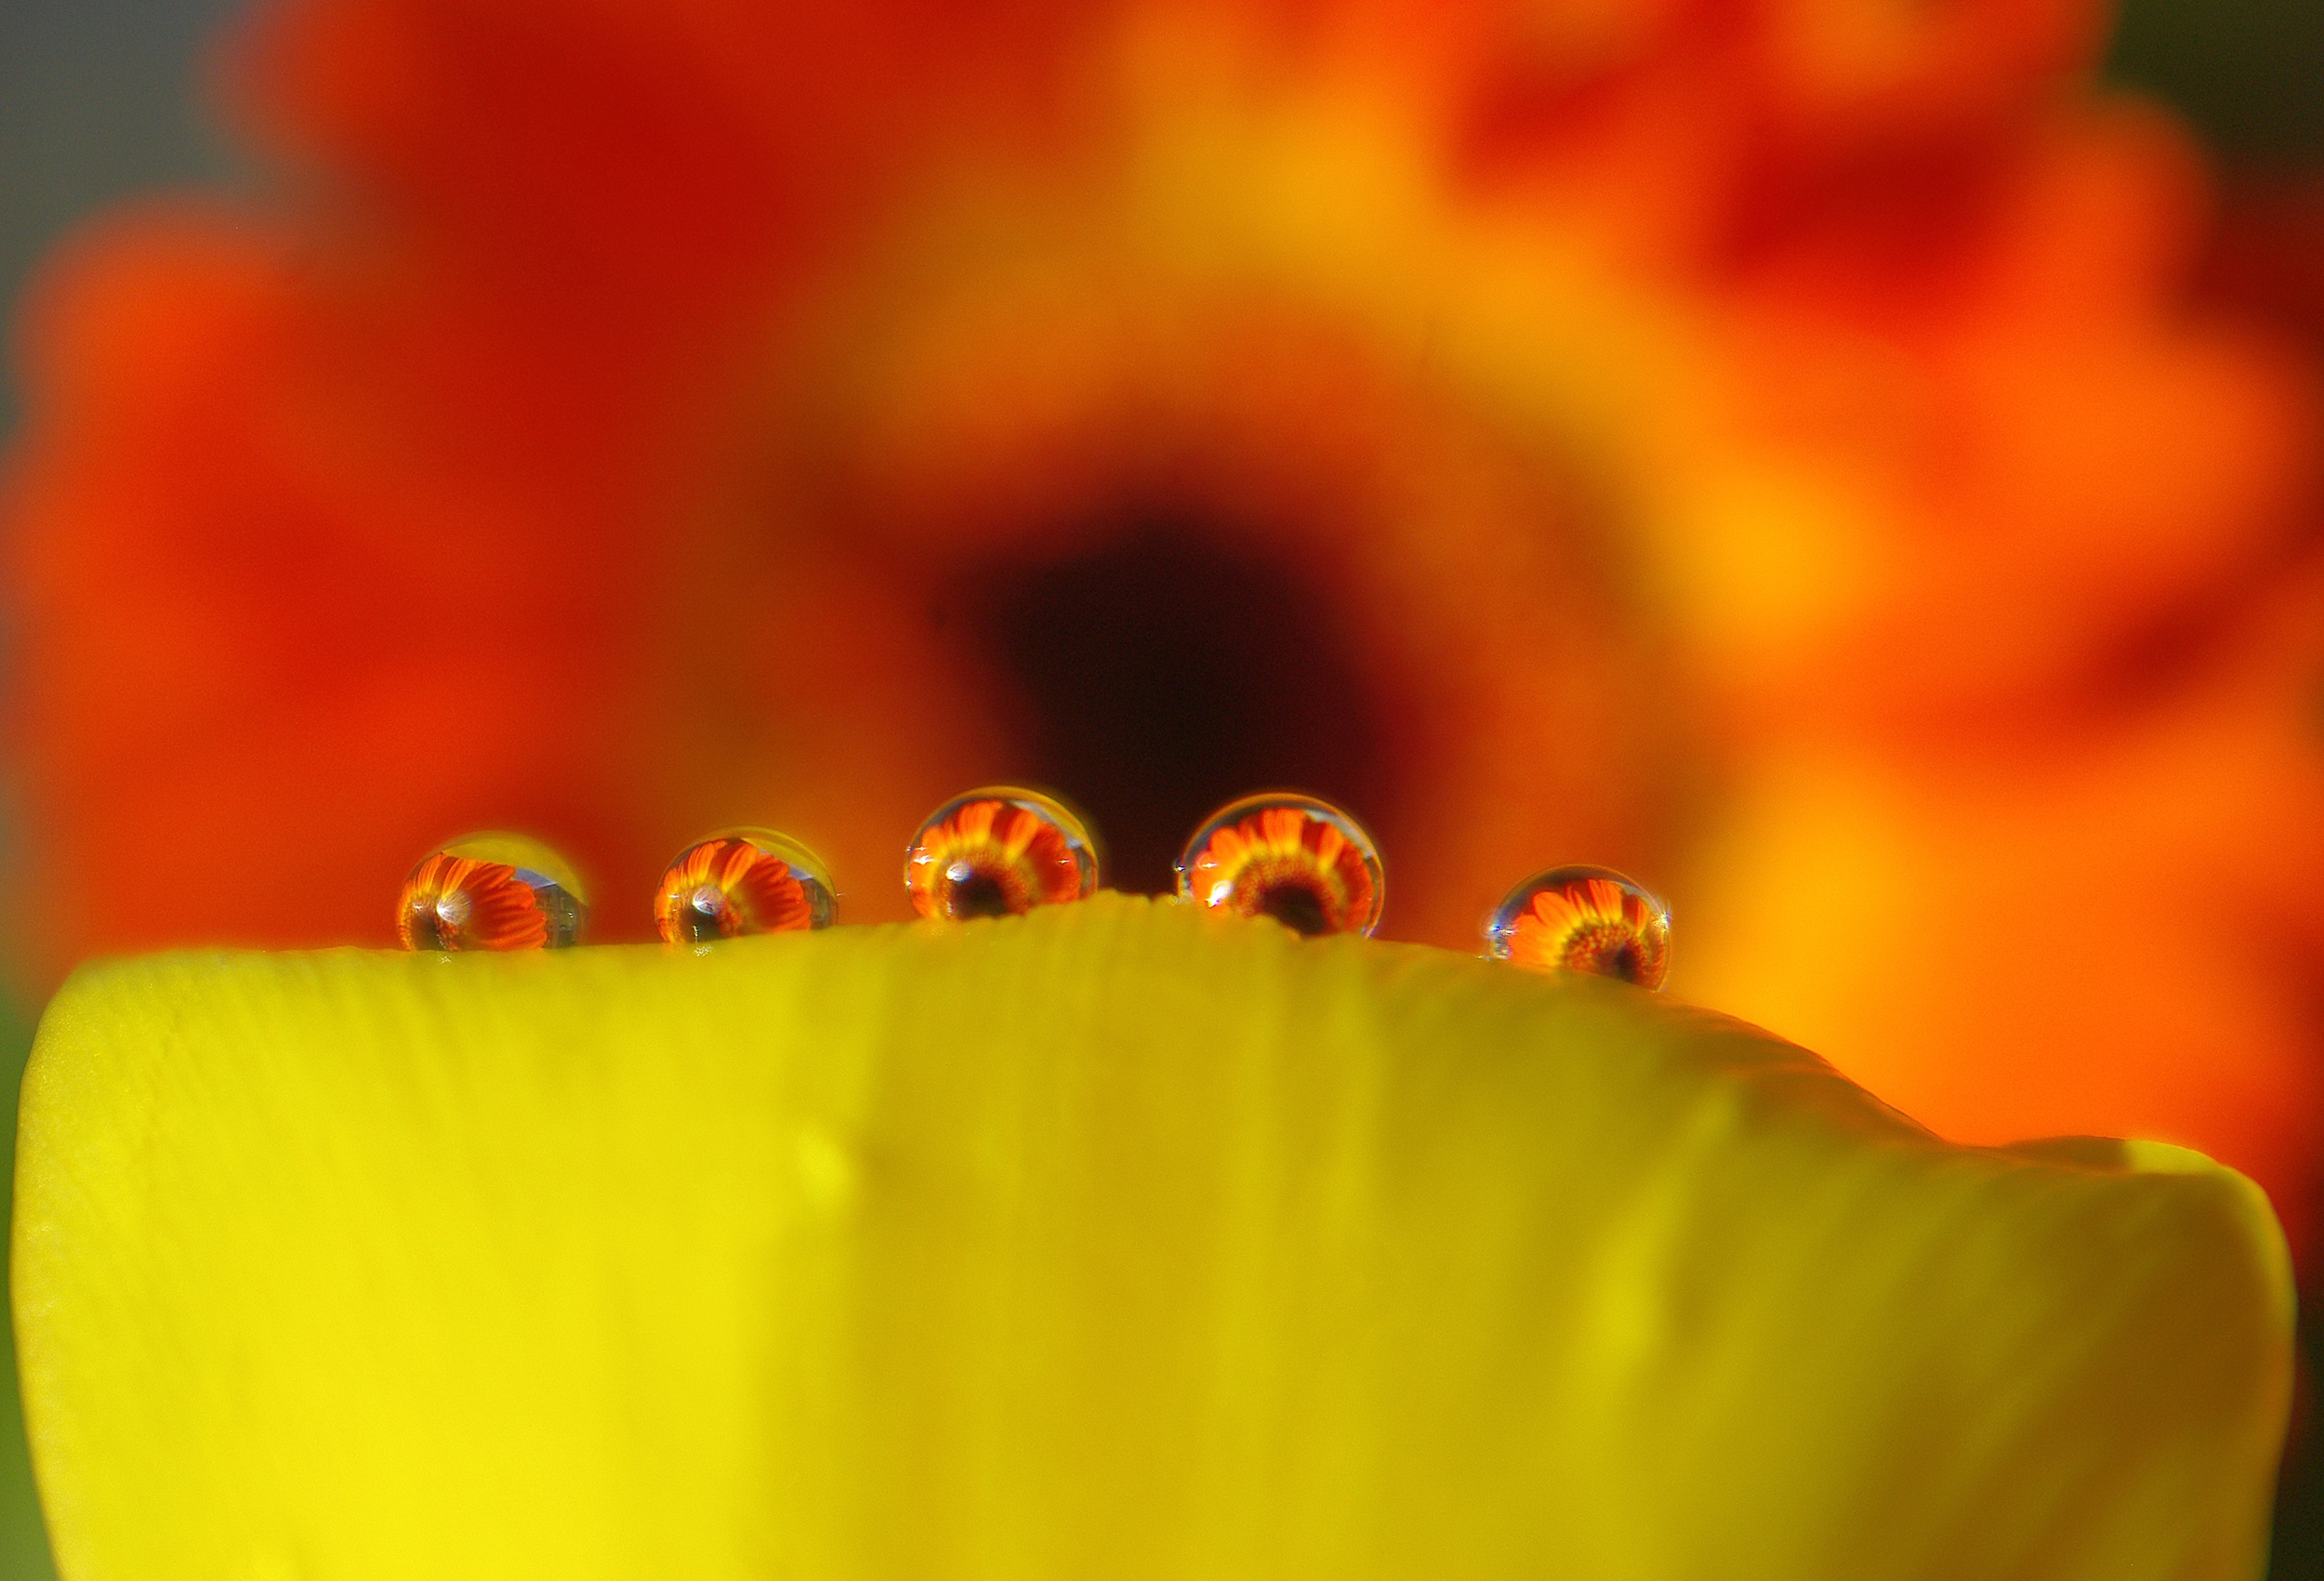
water, liquid, plant, photography, rain, leaf, flower, petal, raindrop, wet, photo, pollen, red, shine, macro, yellow, close, flora, drip, surface, close up, poppy, drop of water, mirroring, moisture, macro photography, beaded, flowering plant, run off, land plant